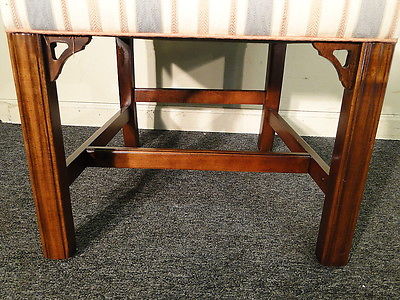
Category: chair